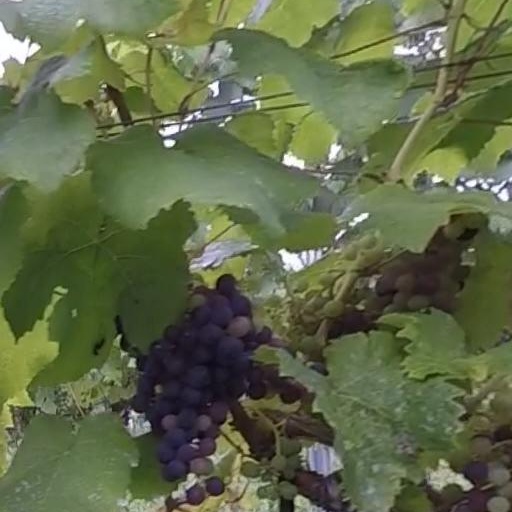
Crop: grape